Women Airforce Service Pilots

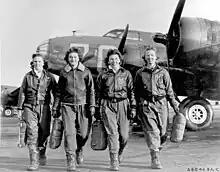
Frances Green, Margaret (Peg) Kirchner, Ann Waldner and Blanche Osborn leaving their plane, "Pistol Packin' Mama"

In 2002 WASP member Deanie Bishop Parrish with her daughter began plans for a museum dedicated to telling the WASPs story. The hangar building used for the museum, Hangar One, was originally built in 1929 and was part of the Sweetwater Municipal Airport facilities which became Avenger Field. In 2005 the National WASP WWII Museum's grand opening was planned for May 28, 2005, which was the 62 anniversary of the first WASP graduating class. Along with the displays of uniforms, vehicles and other artifacts are several aircraft. These include a Boeing-Stearman Model 75 biplane, a Fairchild PT-19 trainer, a UC-78 Bamboo Bomber and a Vultee BT-13 Valiant trainer that was donated in September 2017.